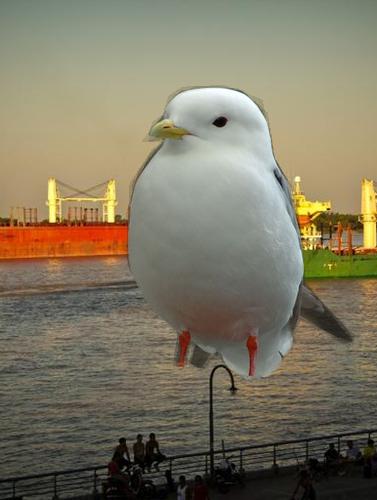
Bird species: Red_legged_Kittiwake
Bird type: waterbird
Background: water